Otto Hantke

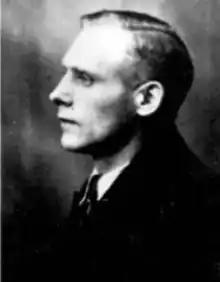

Otto Hantke (21 January 1907 – 18 November 1986) was a German SS-Unterscharführer, convicted murderer, and war criminal in German-occupied Poland during the Holocaust. Hantke joined the Nazi Party and the SS by 1933. Between at least 1942 and 1944, Hantke served as the commandant of the Budzyń labor camp and Poniatowa concentration camp, both subcamps of the Majdanek concentration camp, and was an SS officer at the Lipowa 7 concentration camp and Stutthof concentration camp.